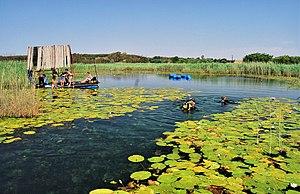
La rivière Marico ou Madikwe est une rivière d'Afrique australe.